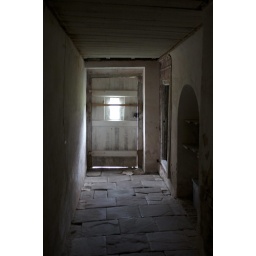
Light trickles in around a door in the cellar of Drayton Hall, a plantation house along the Ashley River near Charleston